Music history of Portugal

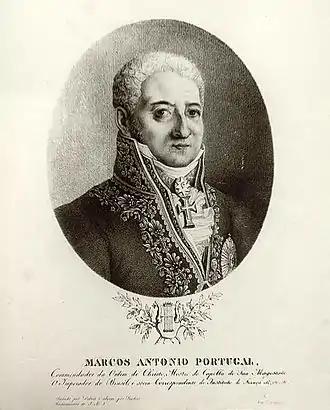
Marcos Portugal, the most internationally acclaimed Portuguese composer.

With D. José I (1714–1777), the operatic activity is taken again. The neapolitan David Perez (1711–1778), one of the most reputed Italian opera composers, is hired in 1752. The climax of Perez activity would be the inauguration of the monumental Ópera do Tejo, in March 1755, with the opera Alessandro nell'Indie. But the Lisbon earthquake of 1 November 1755 destroyed the new building, together with Lisbon downtown. The royal palace also disappeared, and with it the musical Library of D. João IV.